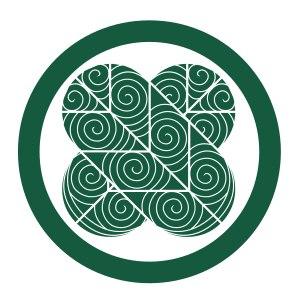
Le clan Asano est une famille de samouraïs qui contrôle le domaine de Hiroshima pendant la majeure partie de l'époque d'Edo. Le clan possédait aussi des terres dans la province de Bingo et dans la province d'Aki. La totalité de leurs possessions représentait 426 500 koku.